Khmer keyboard

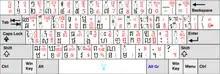
Layout of a Khmer keyboard known as "win", one of the many legacy keyboard in circulation before 2010.

In 1997, Michael Everson wrote a first proposal for encoding the Khmer script in ISO 10646. In the process, it appears that tensions arose as to the proper share of responsibilities between national and international parties, the Cambodian government wanting to take international ownership of all aspects of Khmer in Unicode.